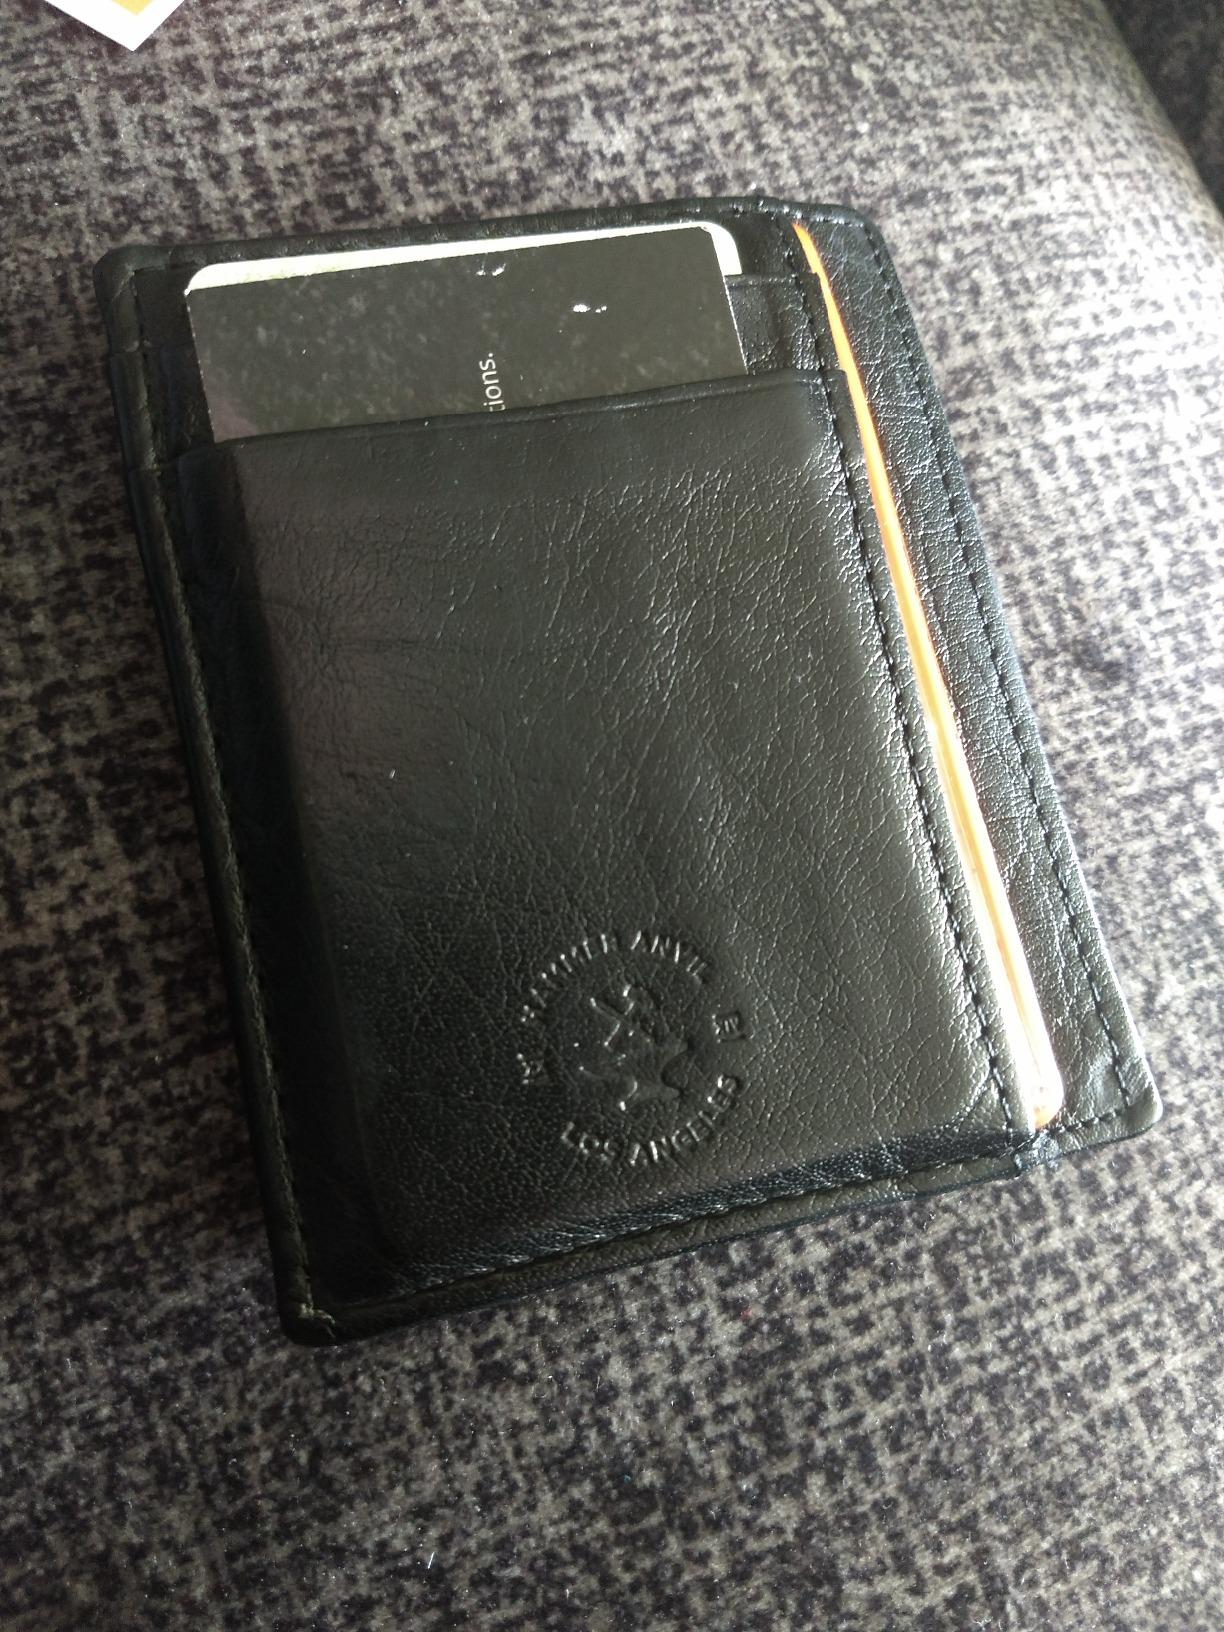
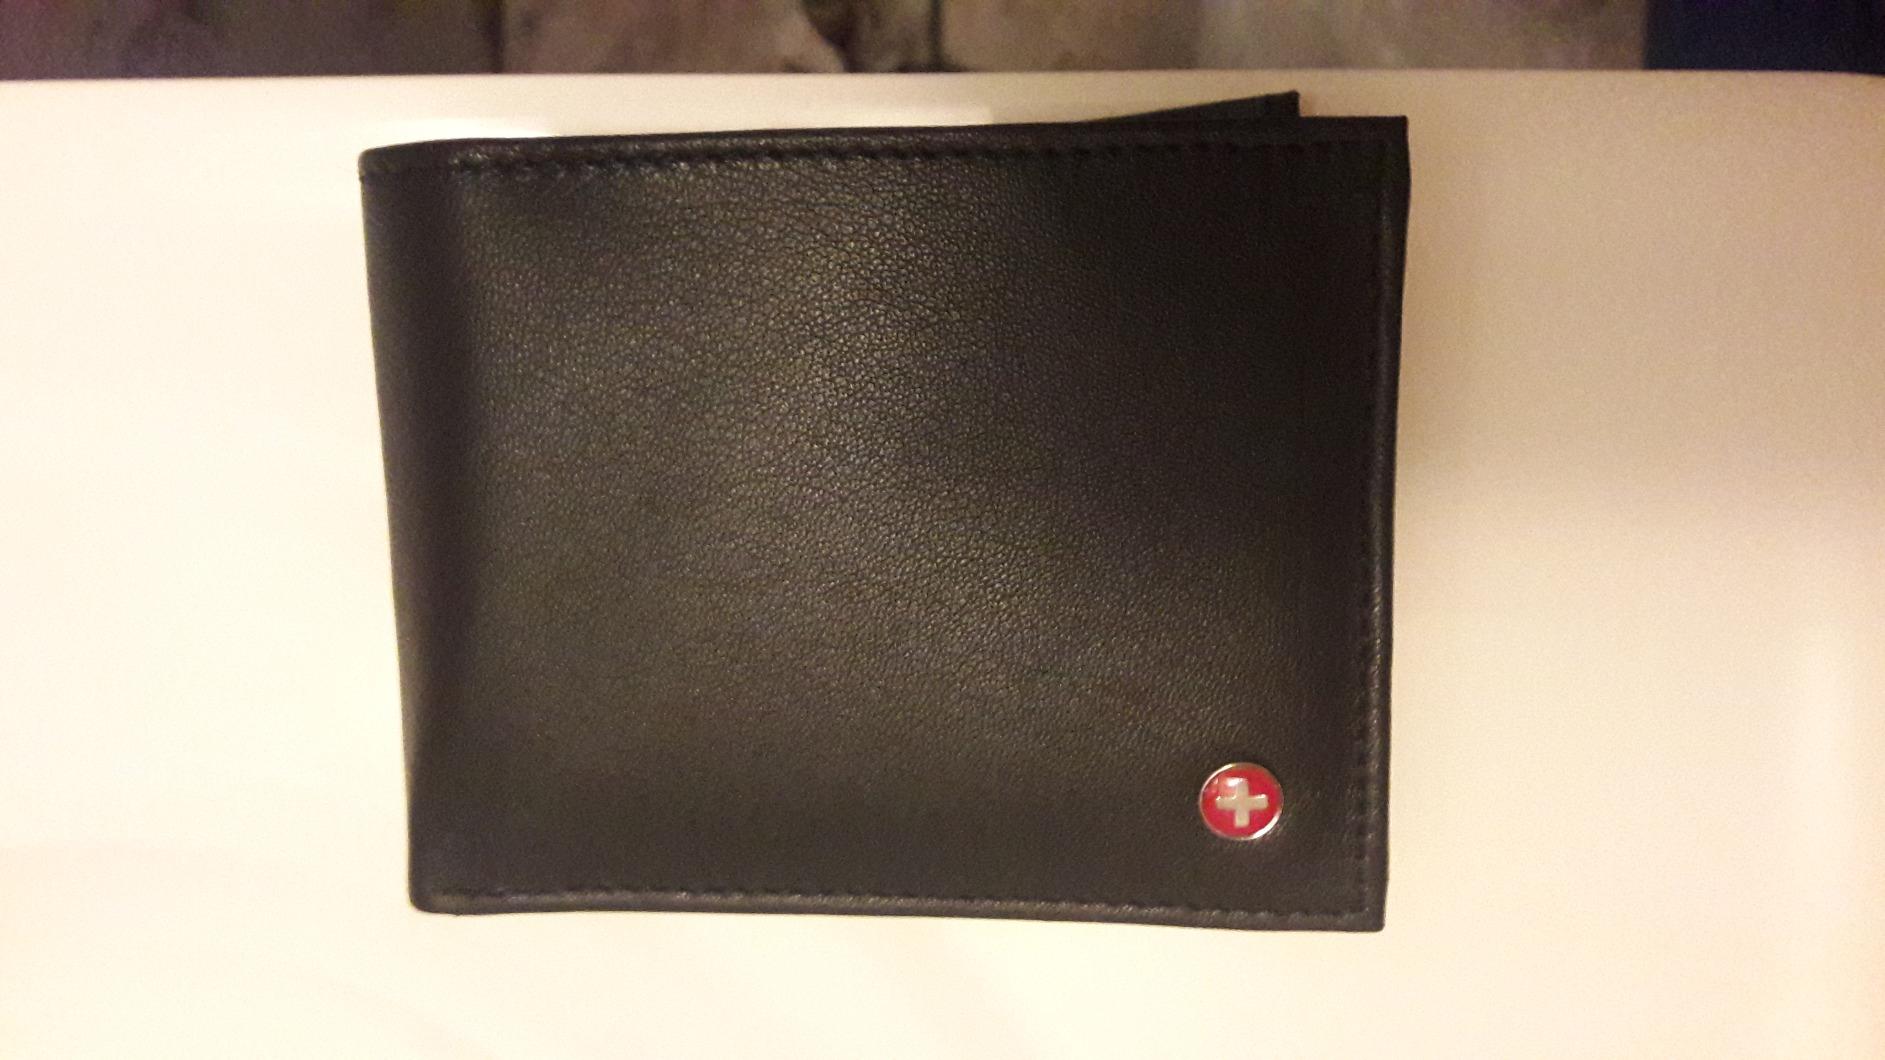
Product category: accessories_wallet
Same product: no